The Tall Stranger

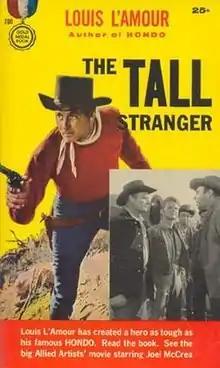
First edition

The Tall Stranger is a western novel by Louis L'Amour. It was written in 1957 and first published by Gold Medal Books. A filmed version starred Joel McCrea and Virginia Mayo.